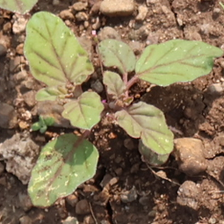
Weed species: Punarnava _(Boerhaavia diffusa)